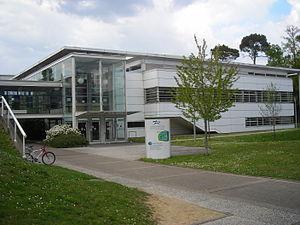
Bibliothèque universitaire Sciences-pharmacie de l'Université de Tours
Le campus de Grandmont est un campus universitaire scientifique situé au sud de la ville de Tours, dans le quartier Montjoyeux-Grandmont.